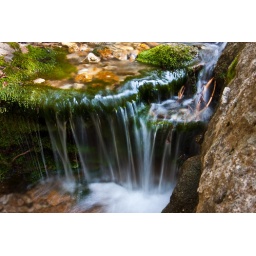
A small little creek in Yosemite. I enjoy the colors of the rocks in the water and the green moss.